Thelazia callipaeda

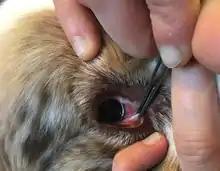
"Thelazia callipaeda" in the eye of a dog

Symptoms of "T. callipaeda" infestation include conjunctivitis, excessive watering (lacrimation), visual impairment, and ulcers or scarring of the cornea. In some cases, the only symptom is the worm obscuring the host's vision as a "floater".